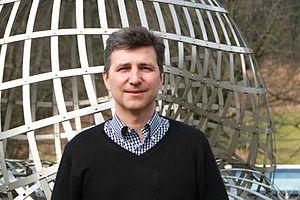
Michael Drmota, né le 17 juillet 1964 à Vienne, est un mathématicien autrichien, professeur à l'université technique de Vienne.